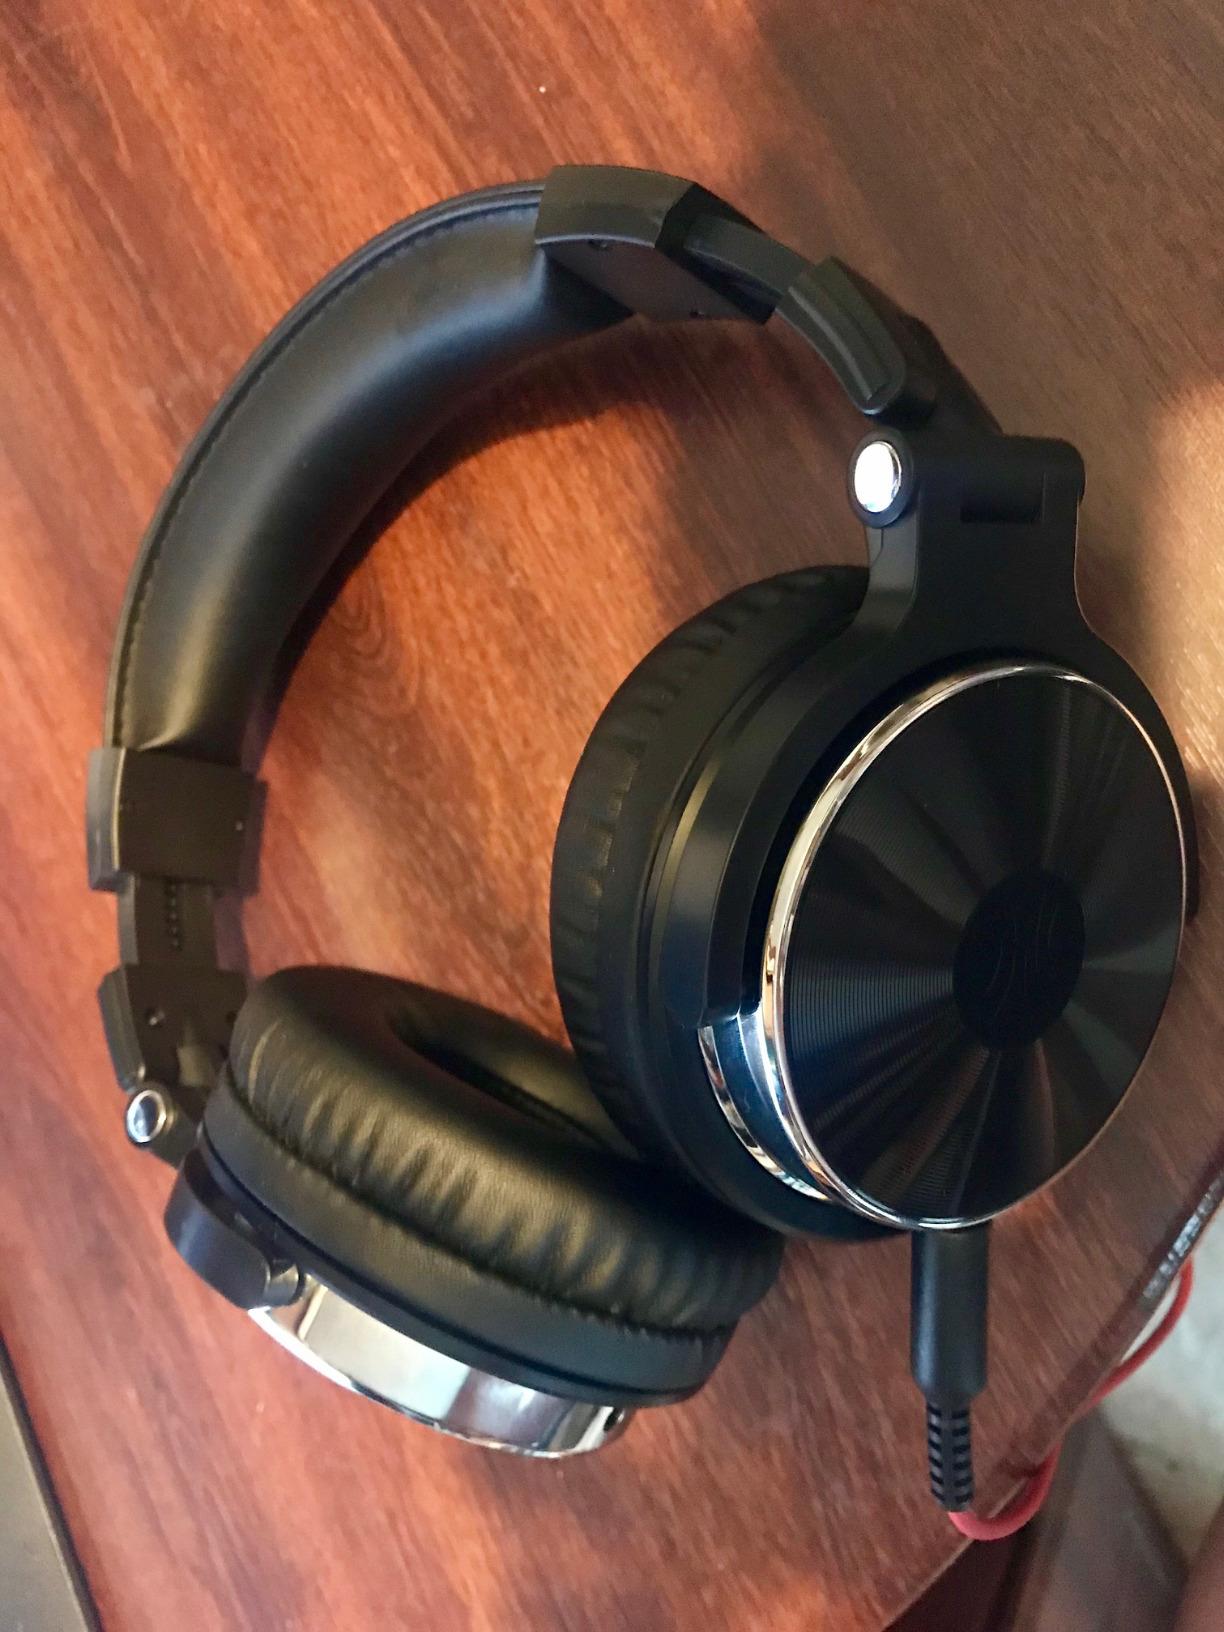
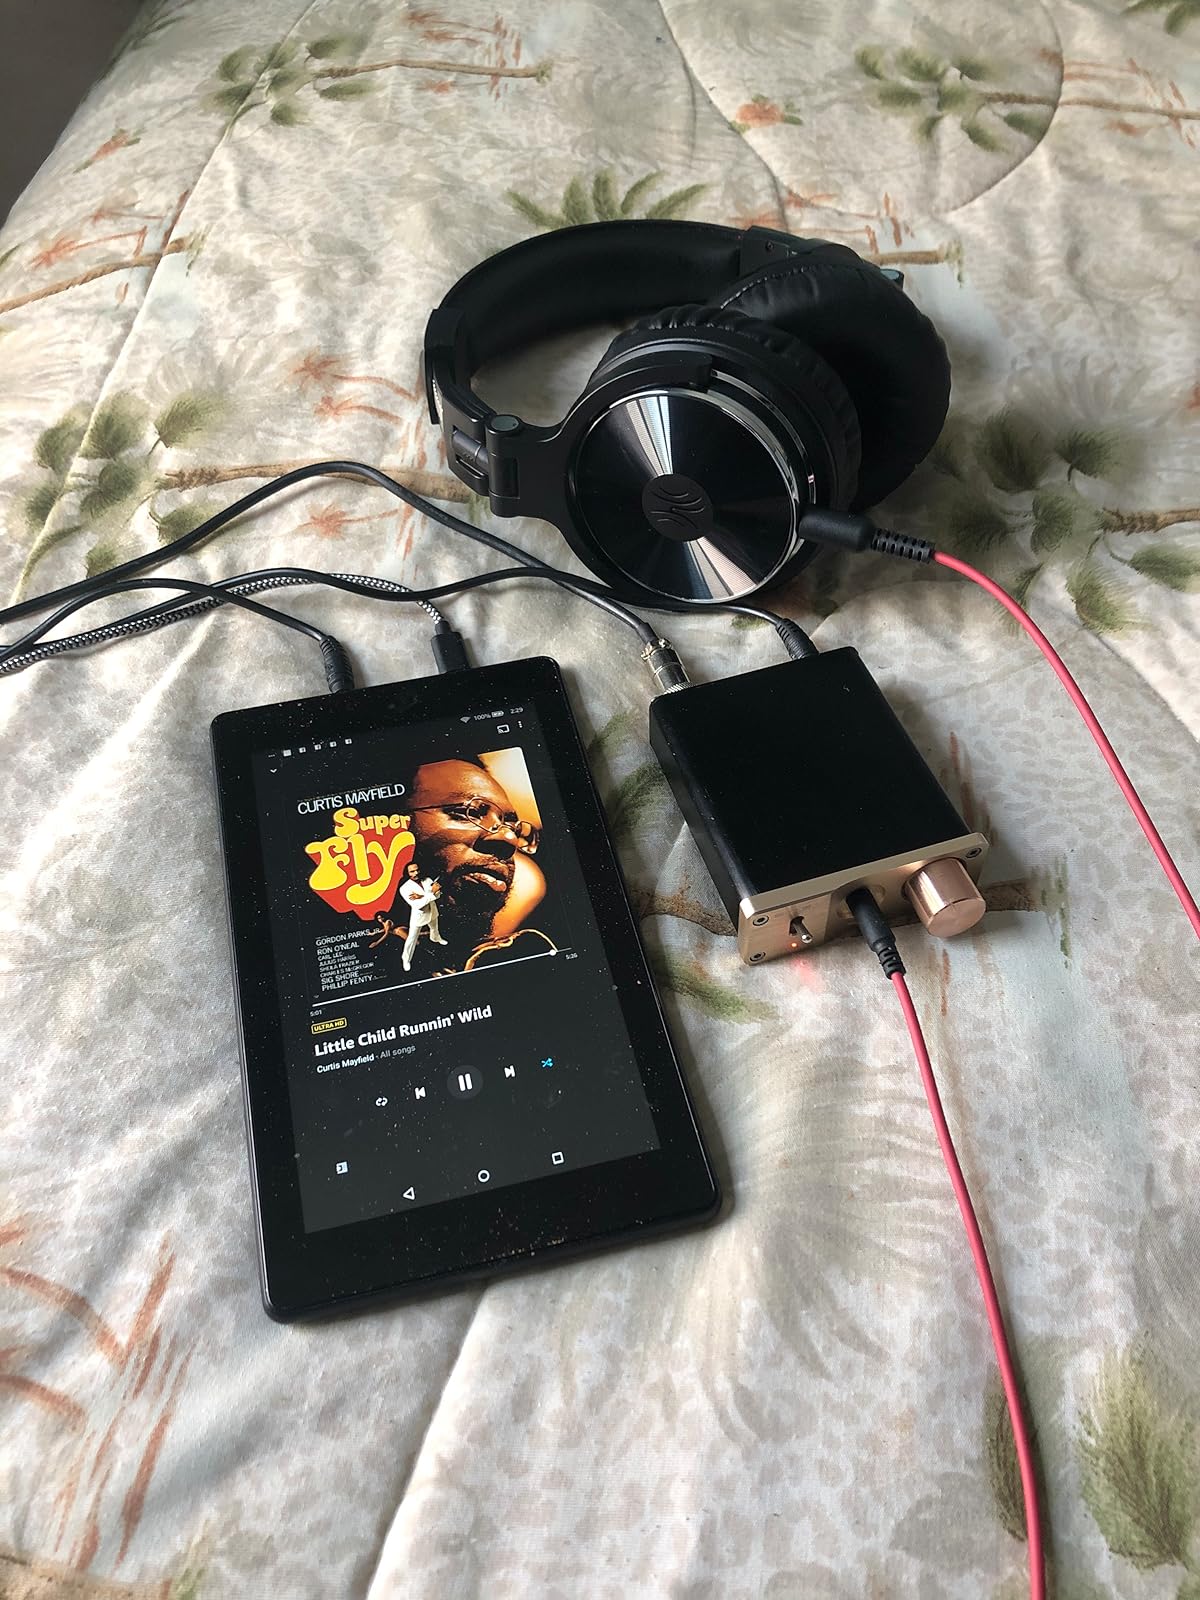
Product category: headphones
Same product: yes